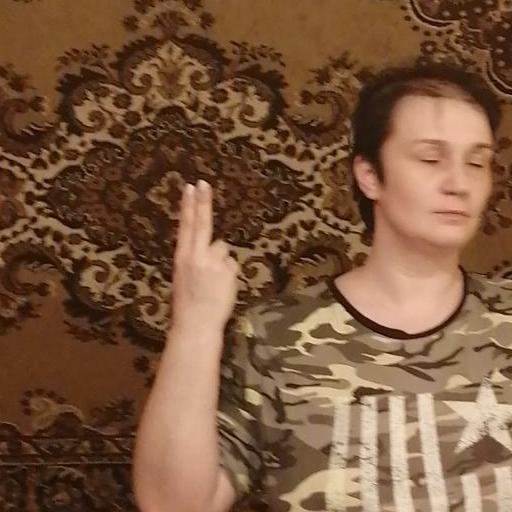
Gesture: two_up_inverted